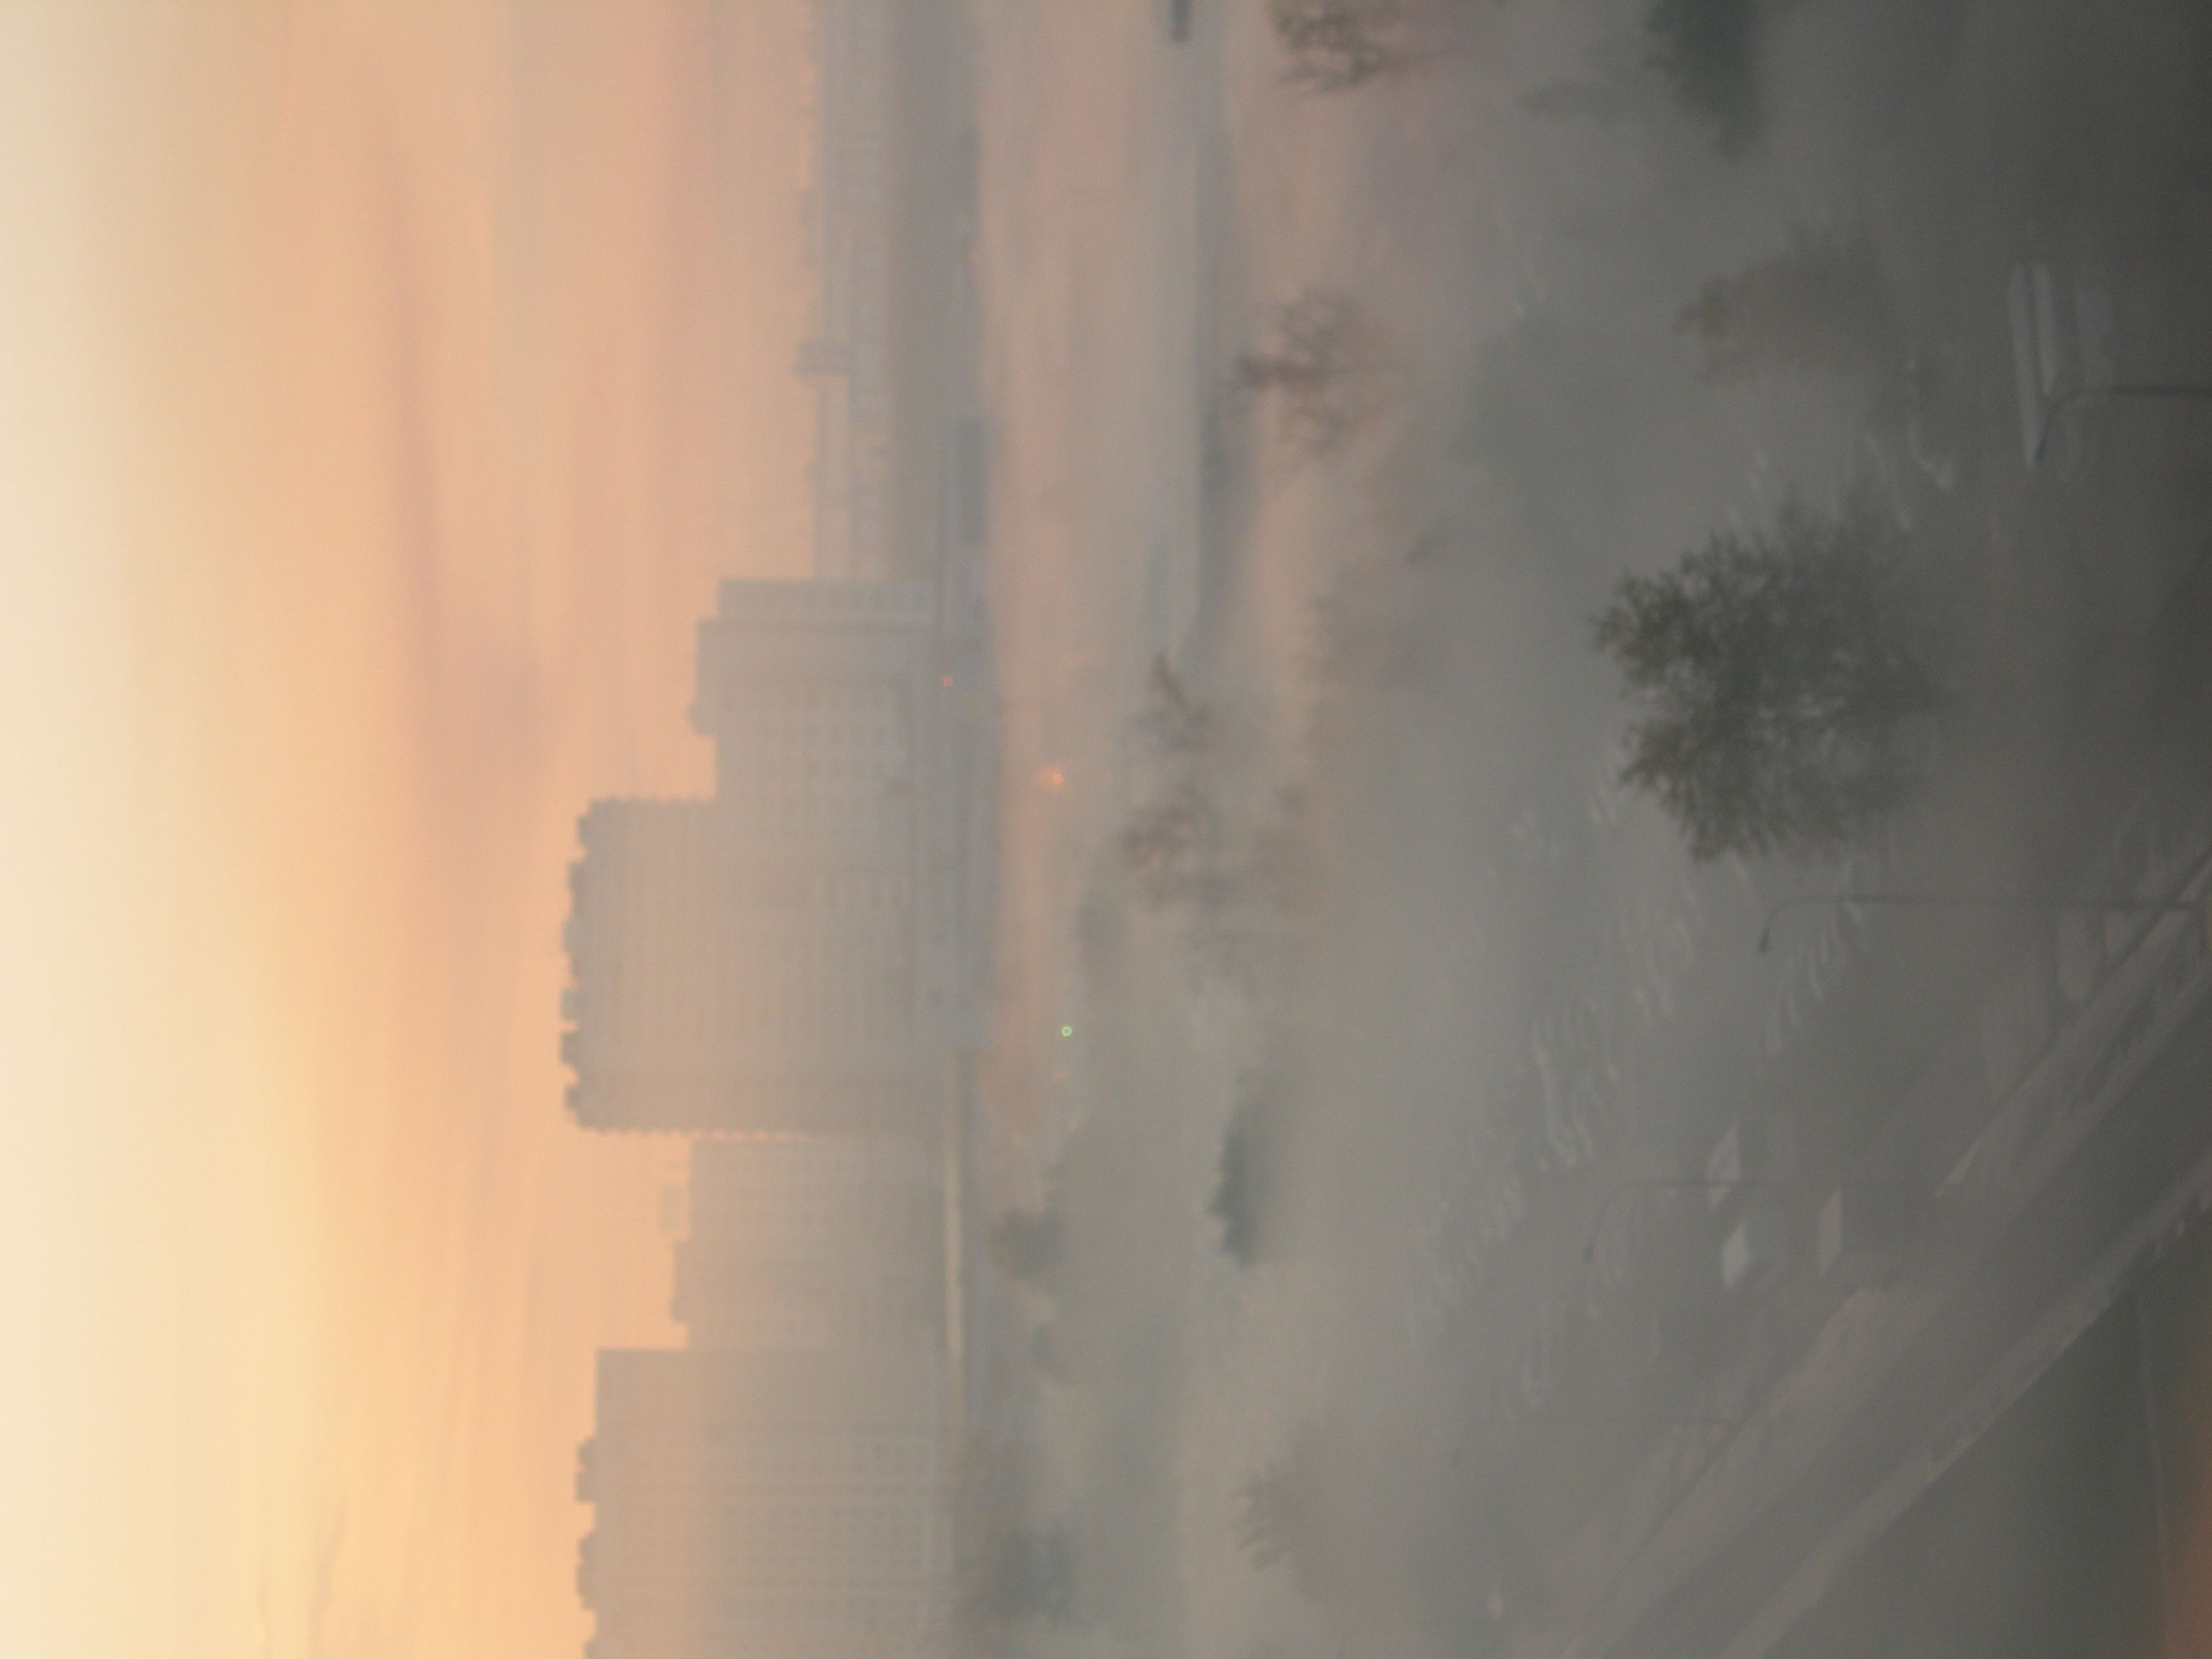
mist, sunlight, morning, city, cityscape, nikon, material, moscow, russia, d80, cityscapes, moskau, nikond80, moscou, plaster, atmospheric phenomenon